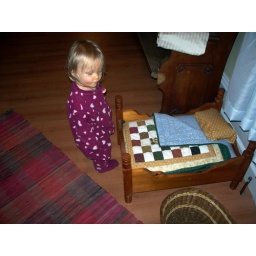
She was puzzled to see this was a real bed in miniature, just sitting in the hallway of the bed&amp;amp;breakfast.